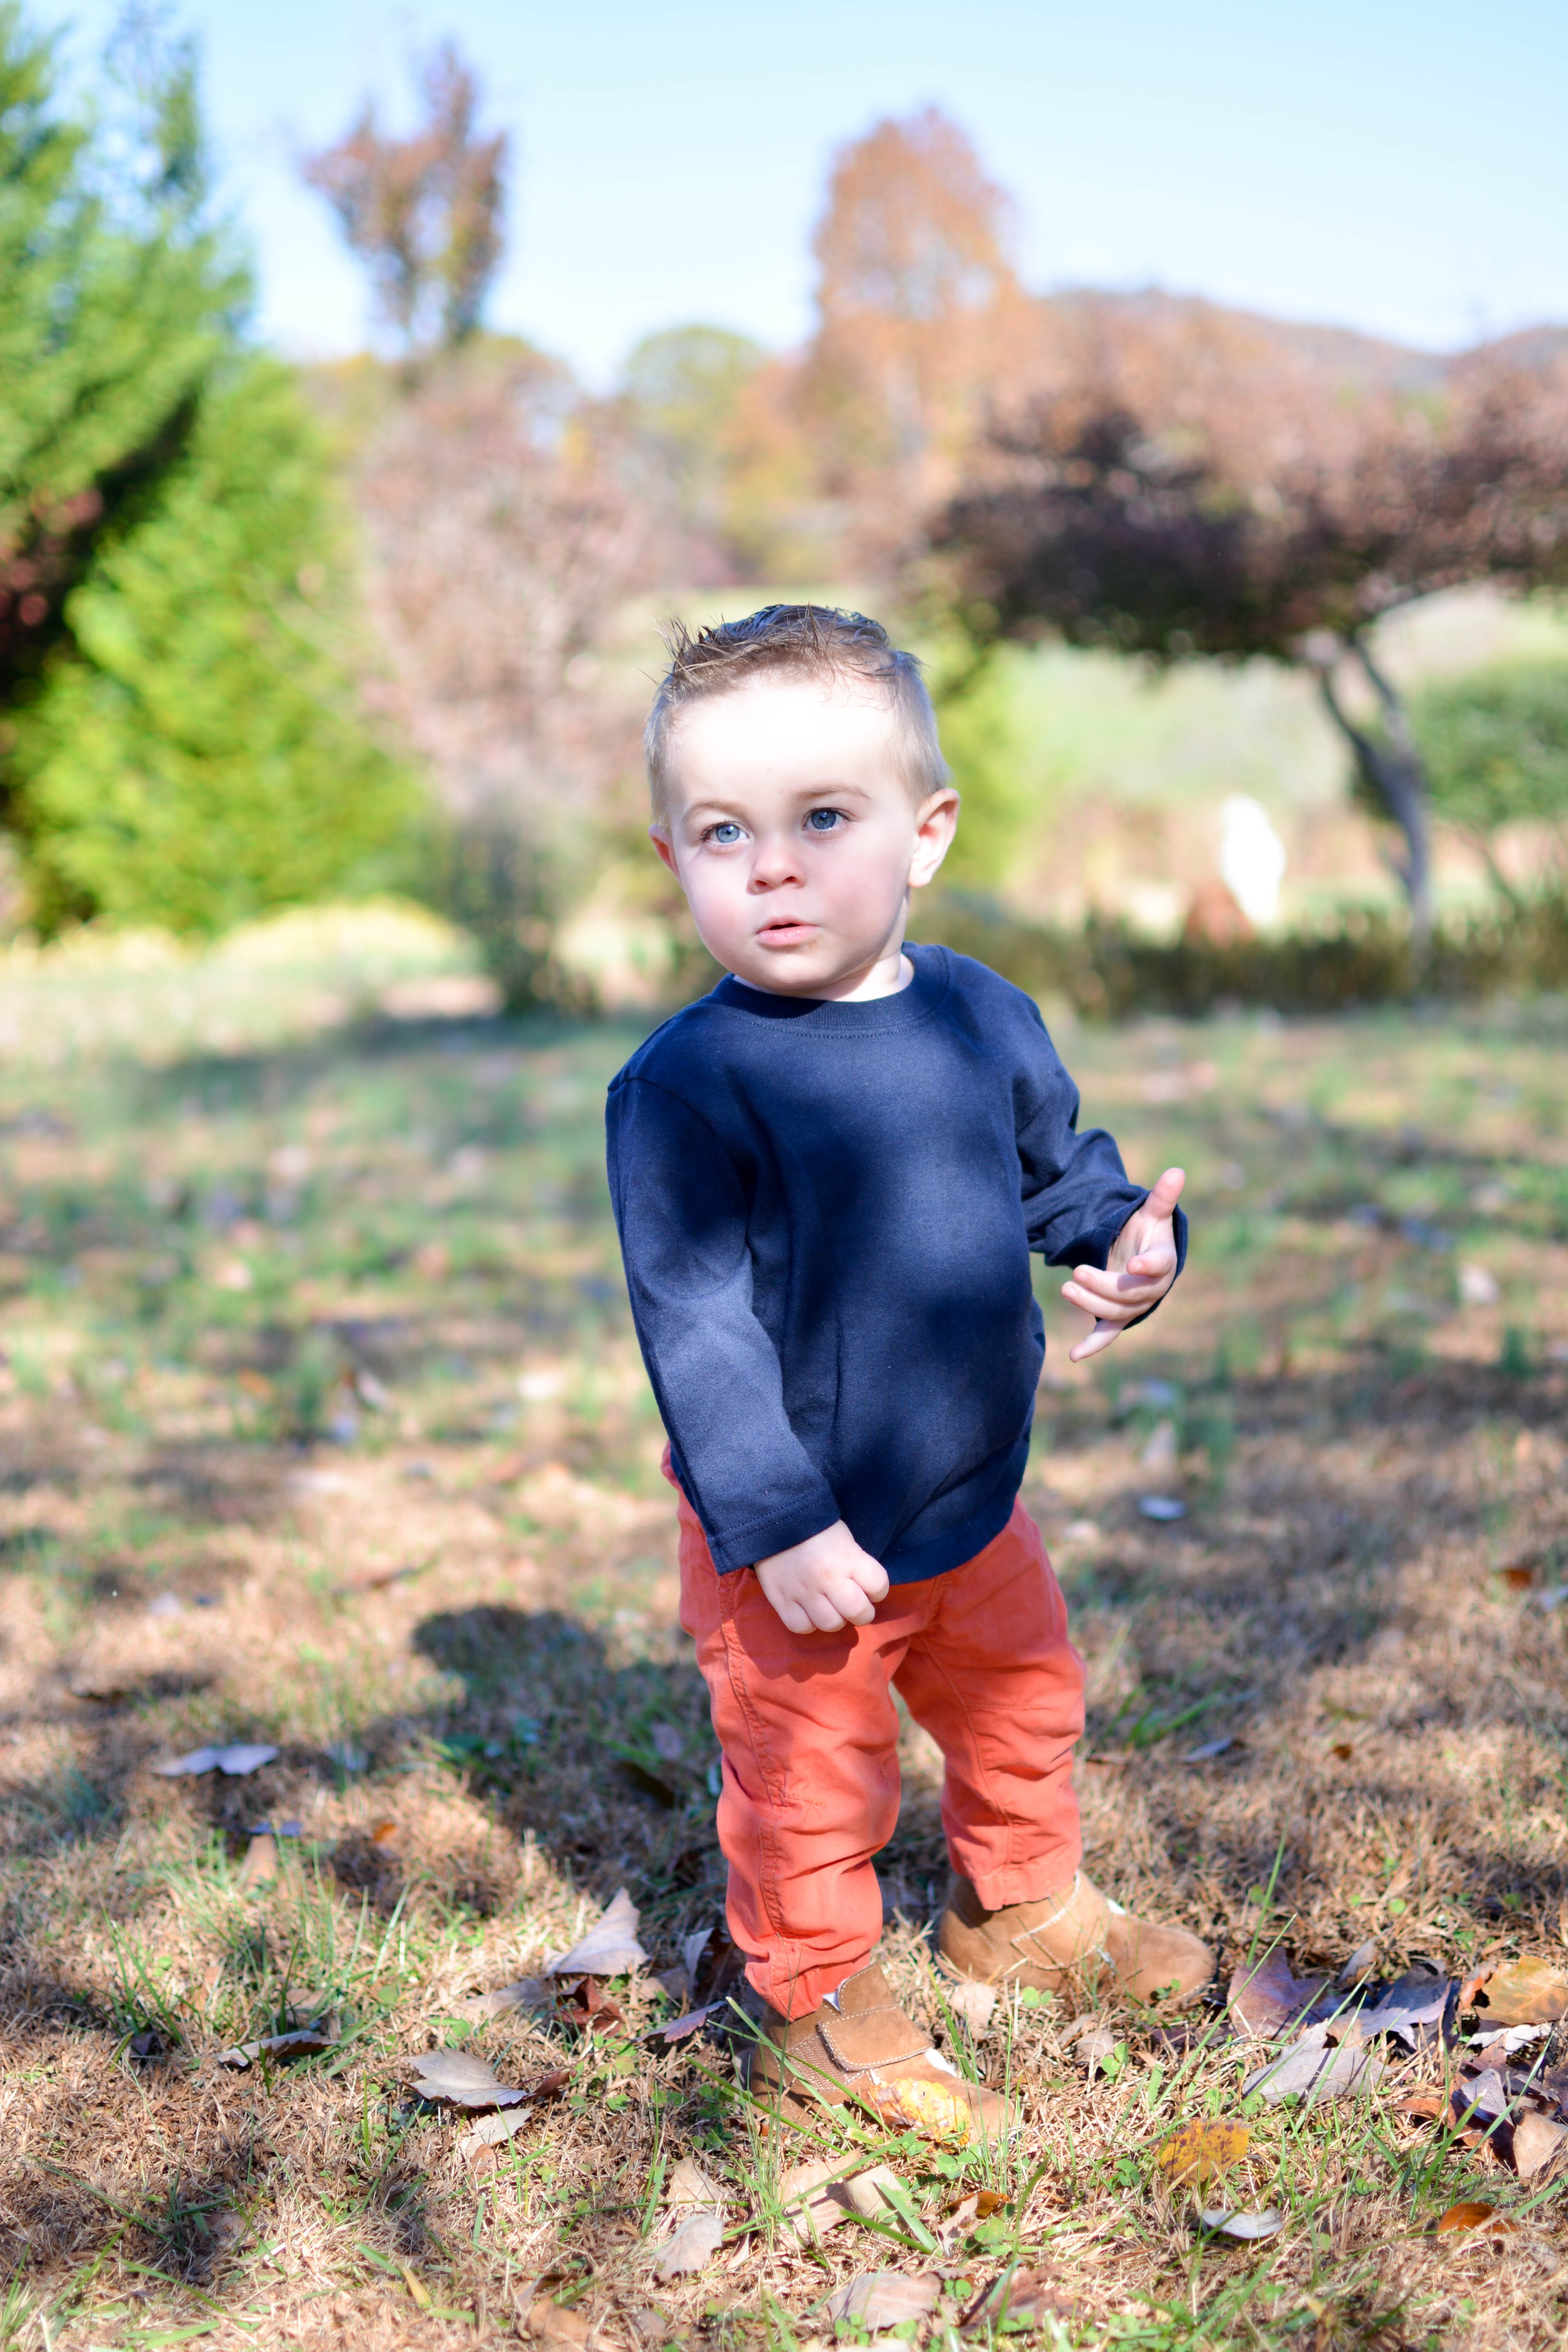
person, people, hair, white, play, sweet, boy, kid, cute, male, portrait, model, young, spring, small, autumn, park, fresh, child, care, fashion, blue, playing, healthy, baby, childhood, smiling, smile, son, cheerful, face, outside, family, eyes, fun, happy, happiness, infant, toddler, innocence, little, funny, joy, expression, adorable, attractive, perfect, portrait photography